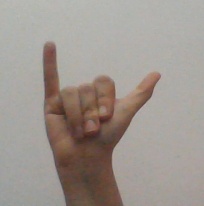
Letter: ya